Kunshan

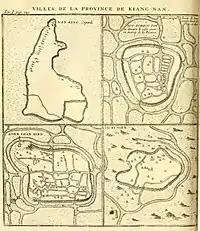
Maps of "Koen-chan-hien" and other towns of "Kiang-nan" from Du Halde's 1736 "Description of China", based on accounts by Jesuit missionaries

Lou county which administered Kunshan and the area around was established in Qin dynasty. It was named after Lou River (present-day Liu River: ), while its seat was located in the north eastern of Kunshan. In 507, Xinyi county which hold Lou county 's former seat was separated from the old Lou county. In 535, the old Kunshan county was separated from the old Xinyi county, while its seat was moved to the north of Kun Hill, Songjiang. In 751, the seat was moved to the south of Ma'anshan (Ma'an Hill: ; in Kunshan nowadays).